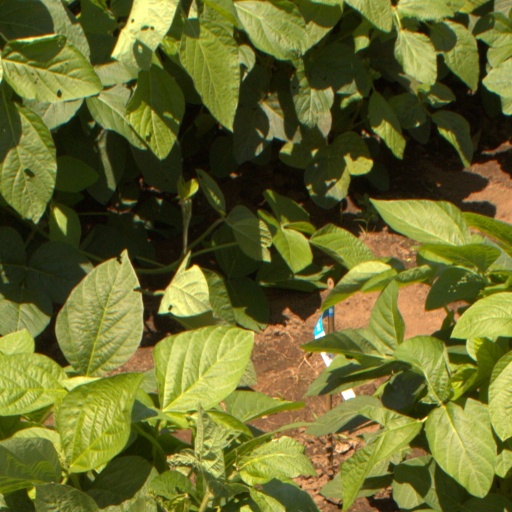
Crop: soybean